Alte Liebe

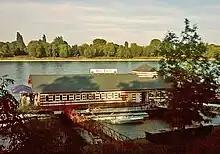

The main characters are Lore and Harry, a couple married for 40 years, told in alternating chapters by both partners, each chapter first an inner monologue, then a dialogue. The title, translating to "old love", alludes to the German proverb "Alte Liebe rostet nicht." (Old love doesn't rust.). It is also the name of a floating restaurant on the Rhine at Rodenkirchen, where the story is set.